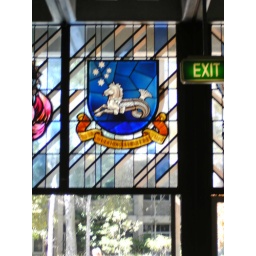
Part of a stained glass window in the Great Hall at the University of Newcastle.